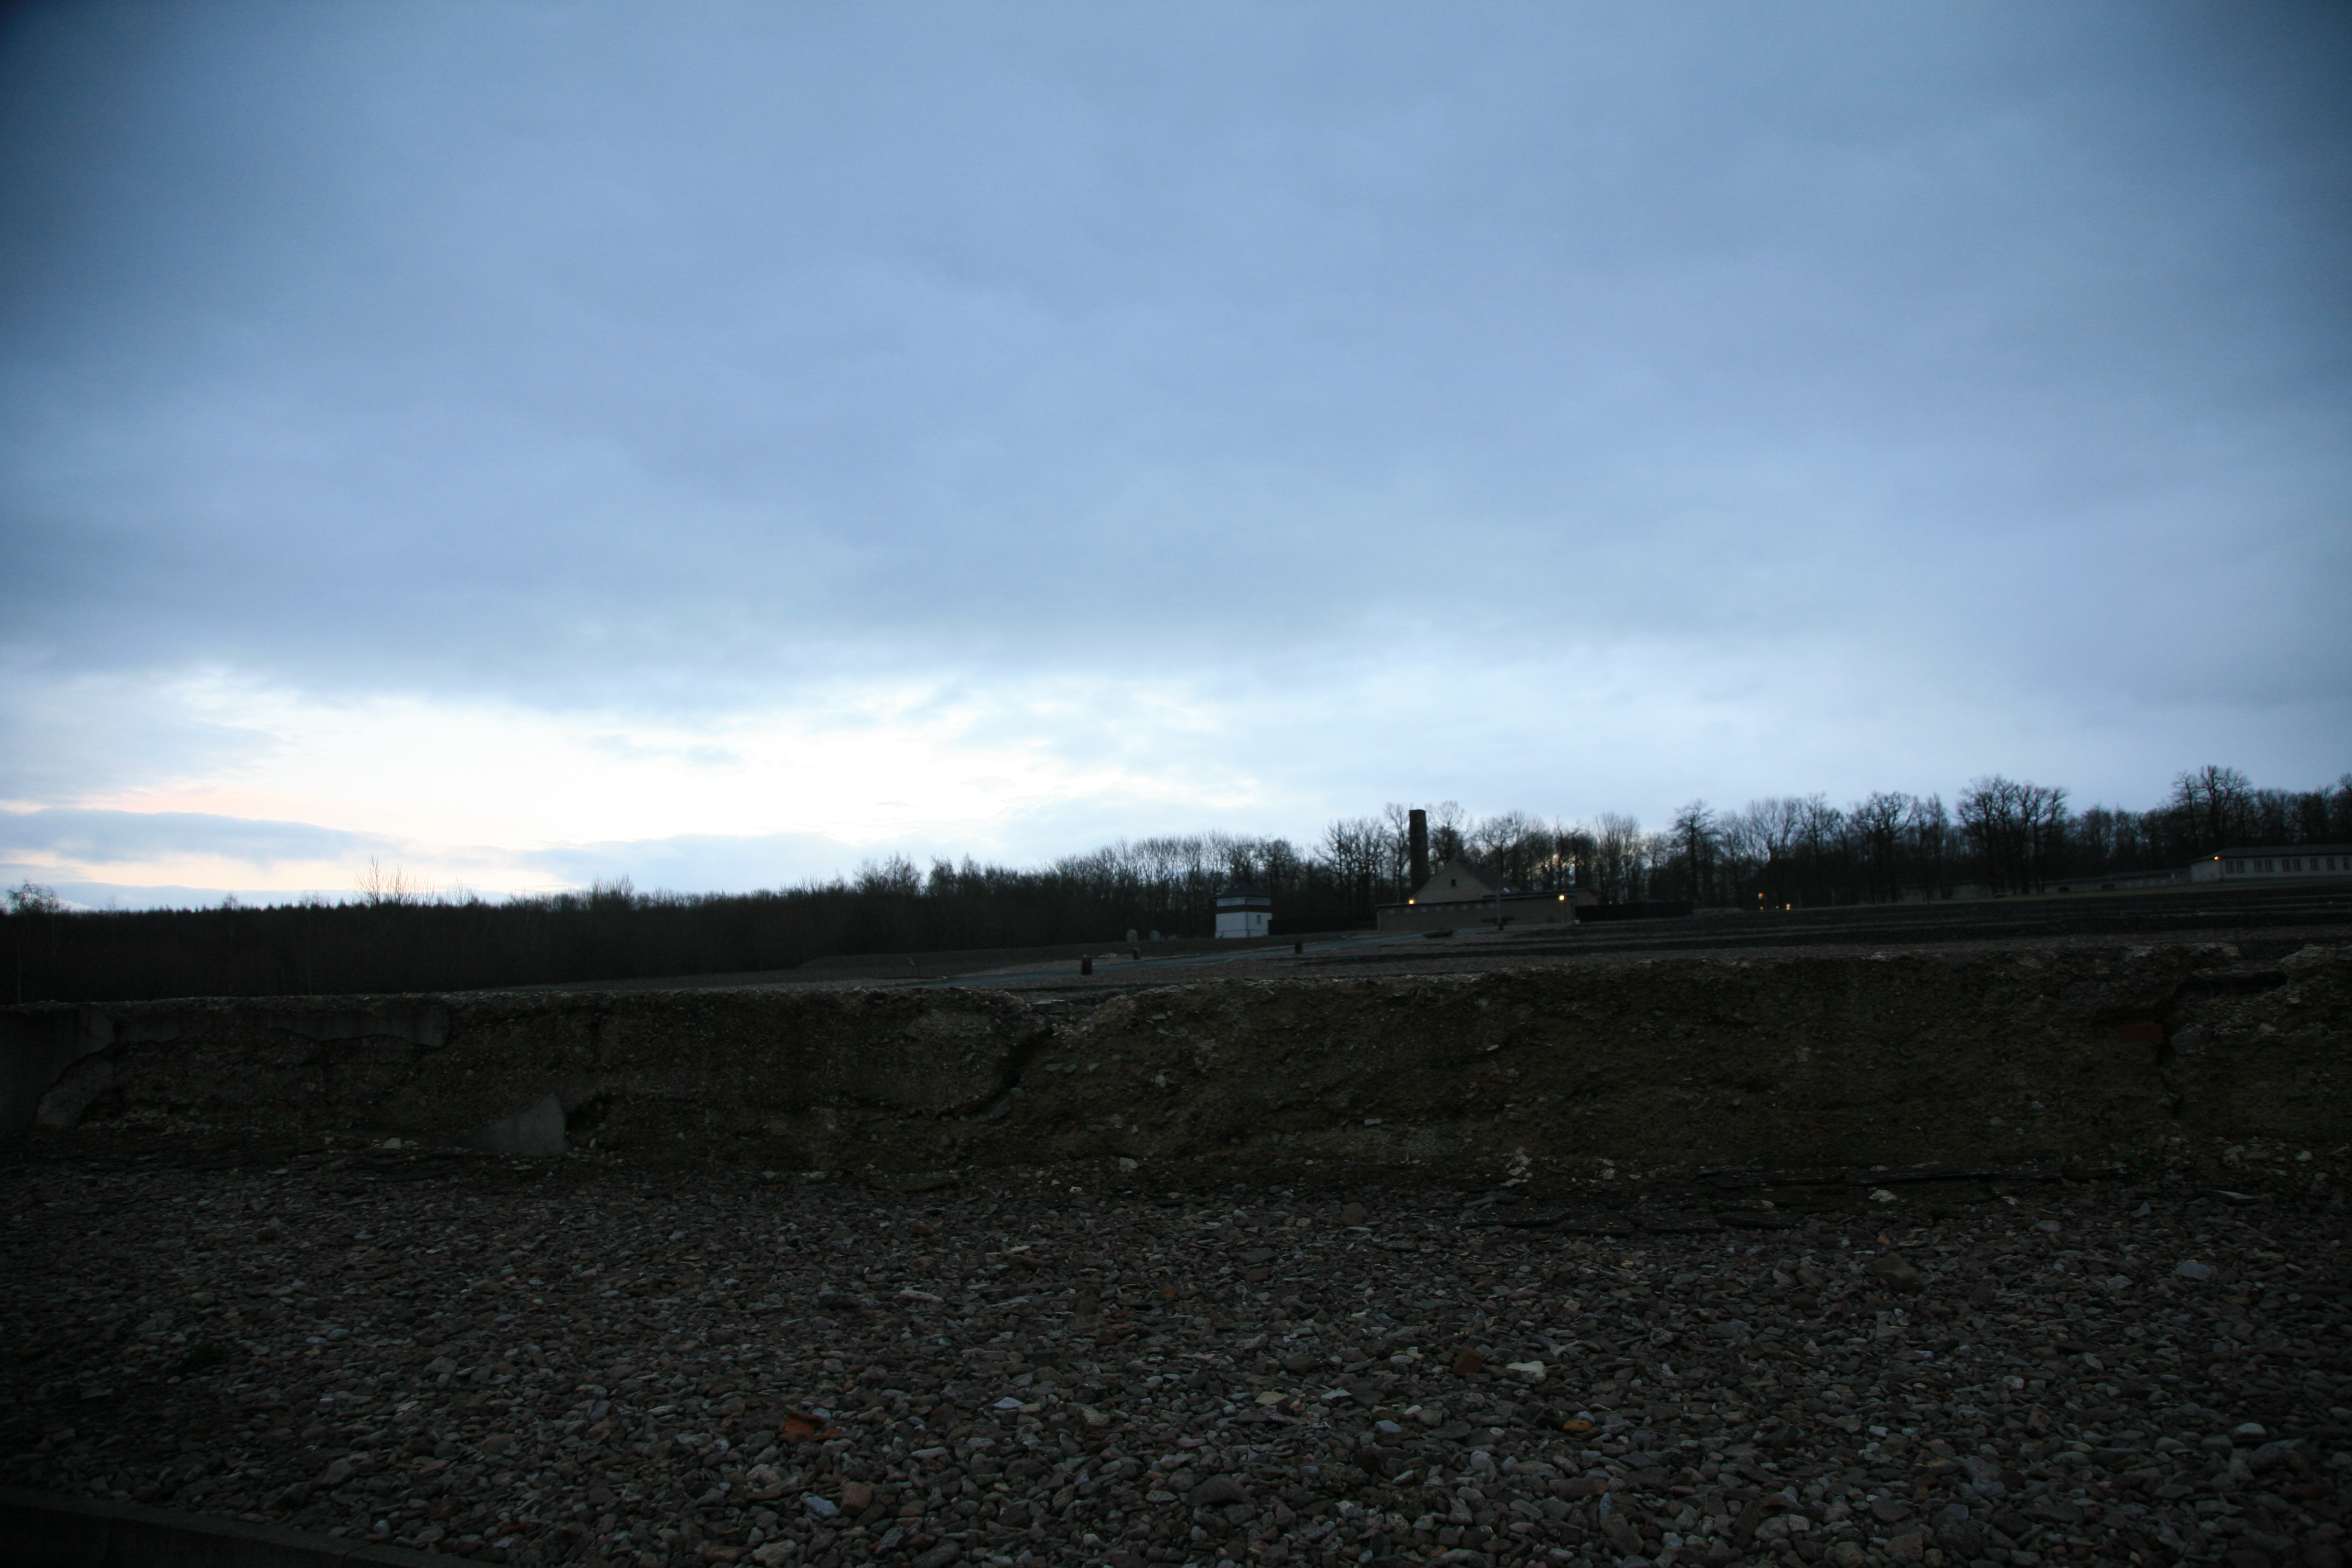
landscape, horizon, cloud, sky, field, sunlight, morning, hill, wind, evening, soil, germany, deutschland, alemania, nazism, nazismus, buchenwald, konzentrationslager, nazi, kz, concentrationcamp, nazisme, campdeconcentration, nazismo, ettersberg, rural area, campodeconcentraci n, atmosphere of earth